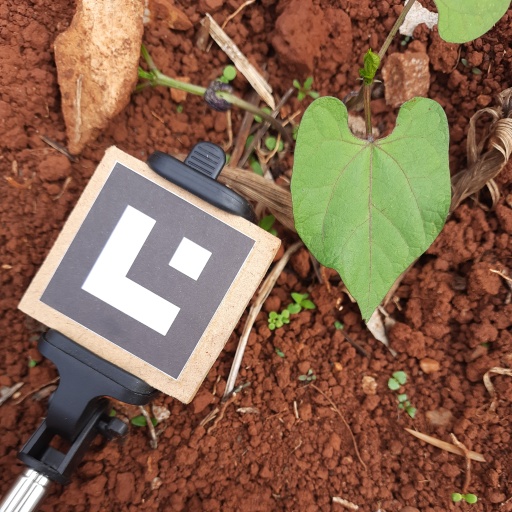
Observations: wavy surface, eating holes in the apex, under cloudy sky